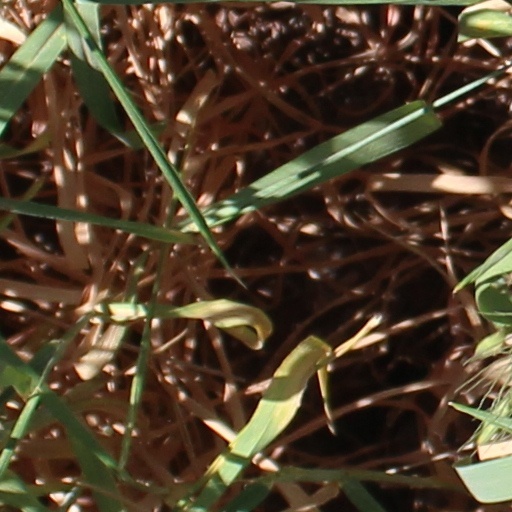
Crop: wheat